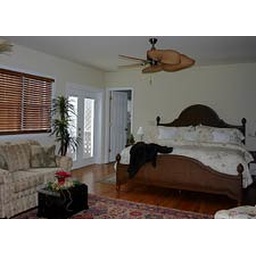
King bedded suite with separate sitting room, fireplace, two person jetted-tub and private balcony looking out over ponds and gardens.